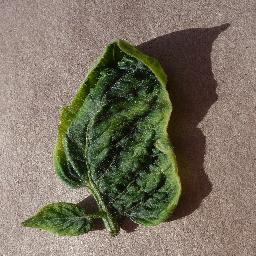
Label: Tomato___Tomato_Yellow_Leaf_Curl_Virus